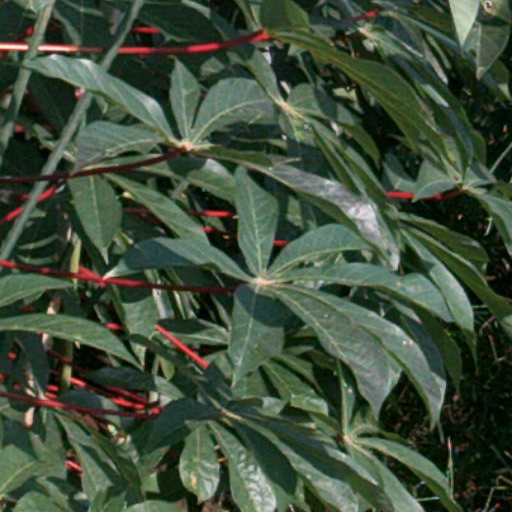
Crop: cassava